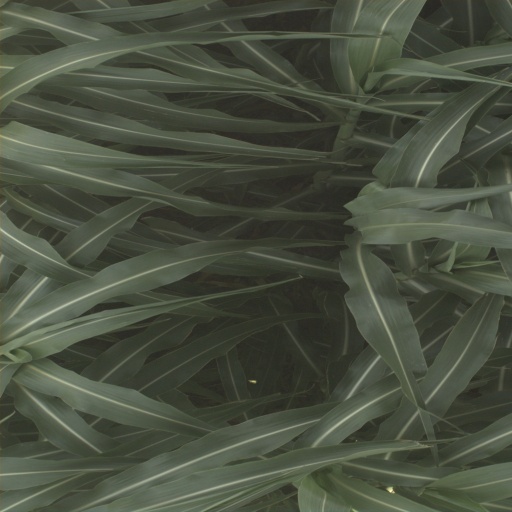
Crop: sorghum